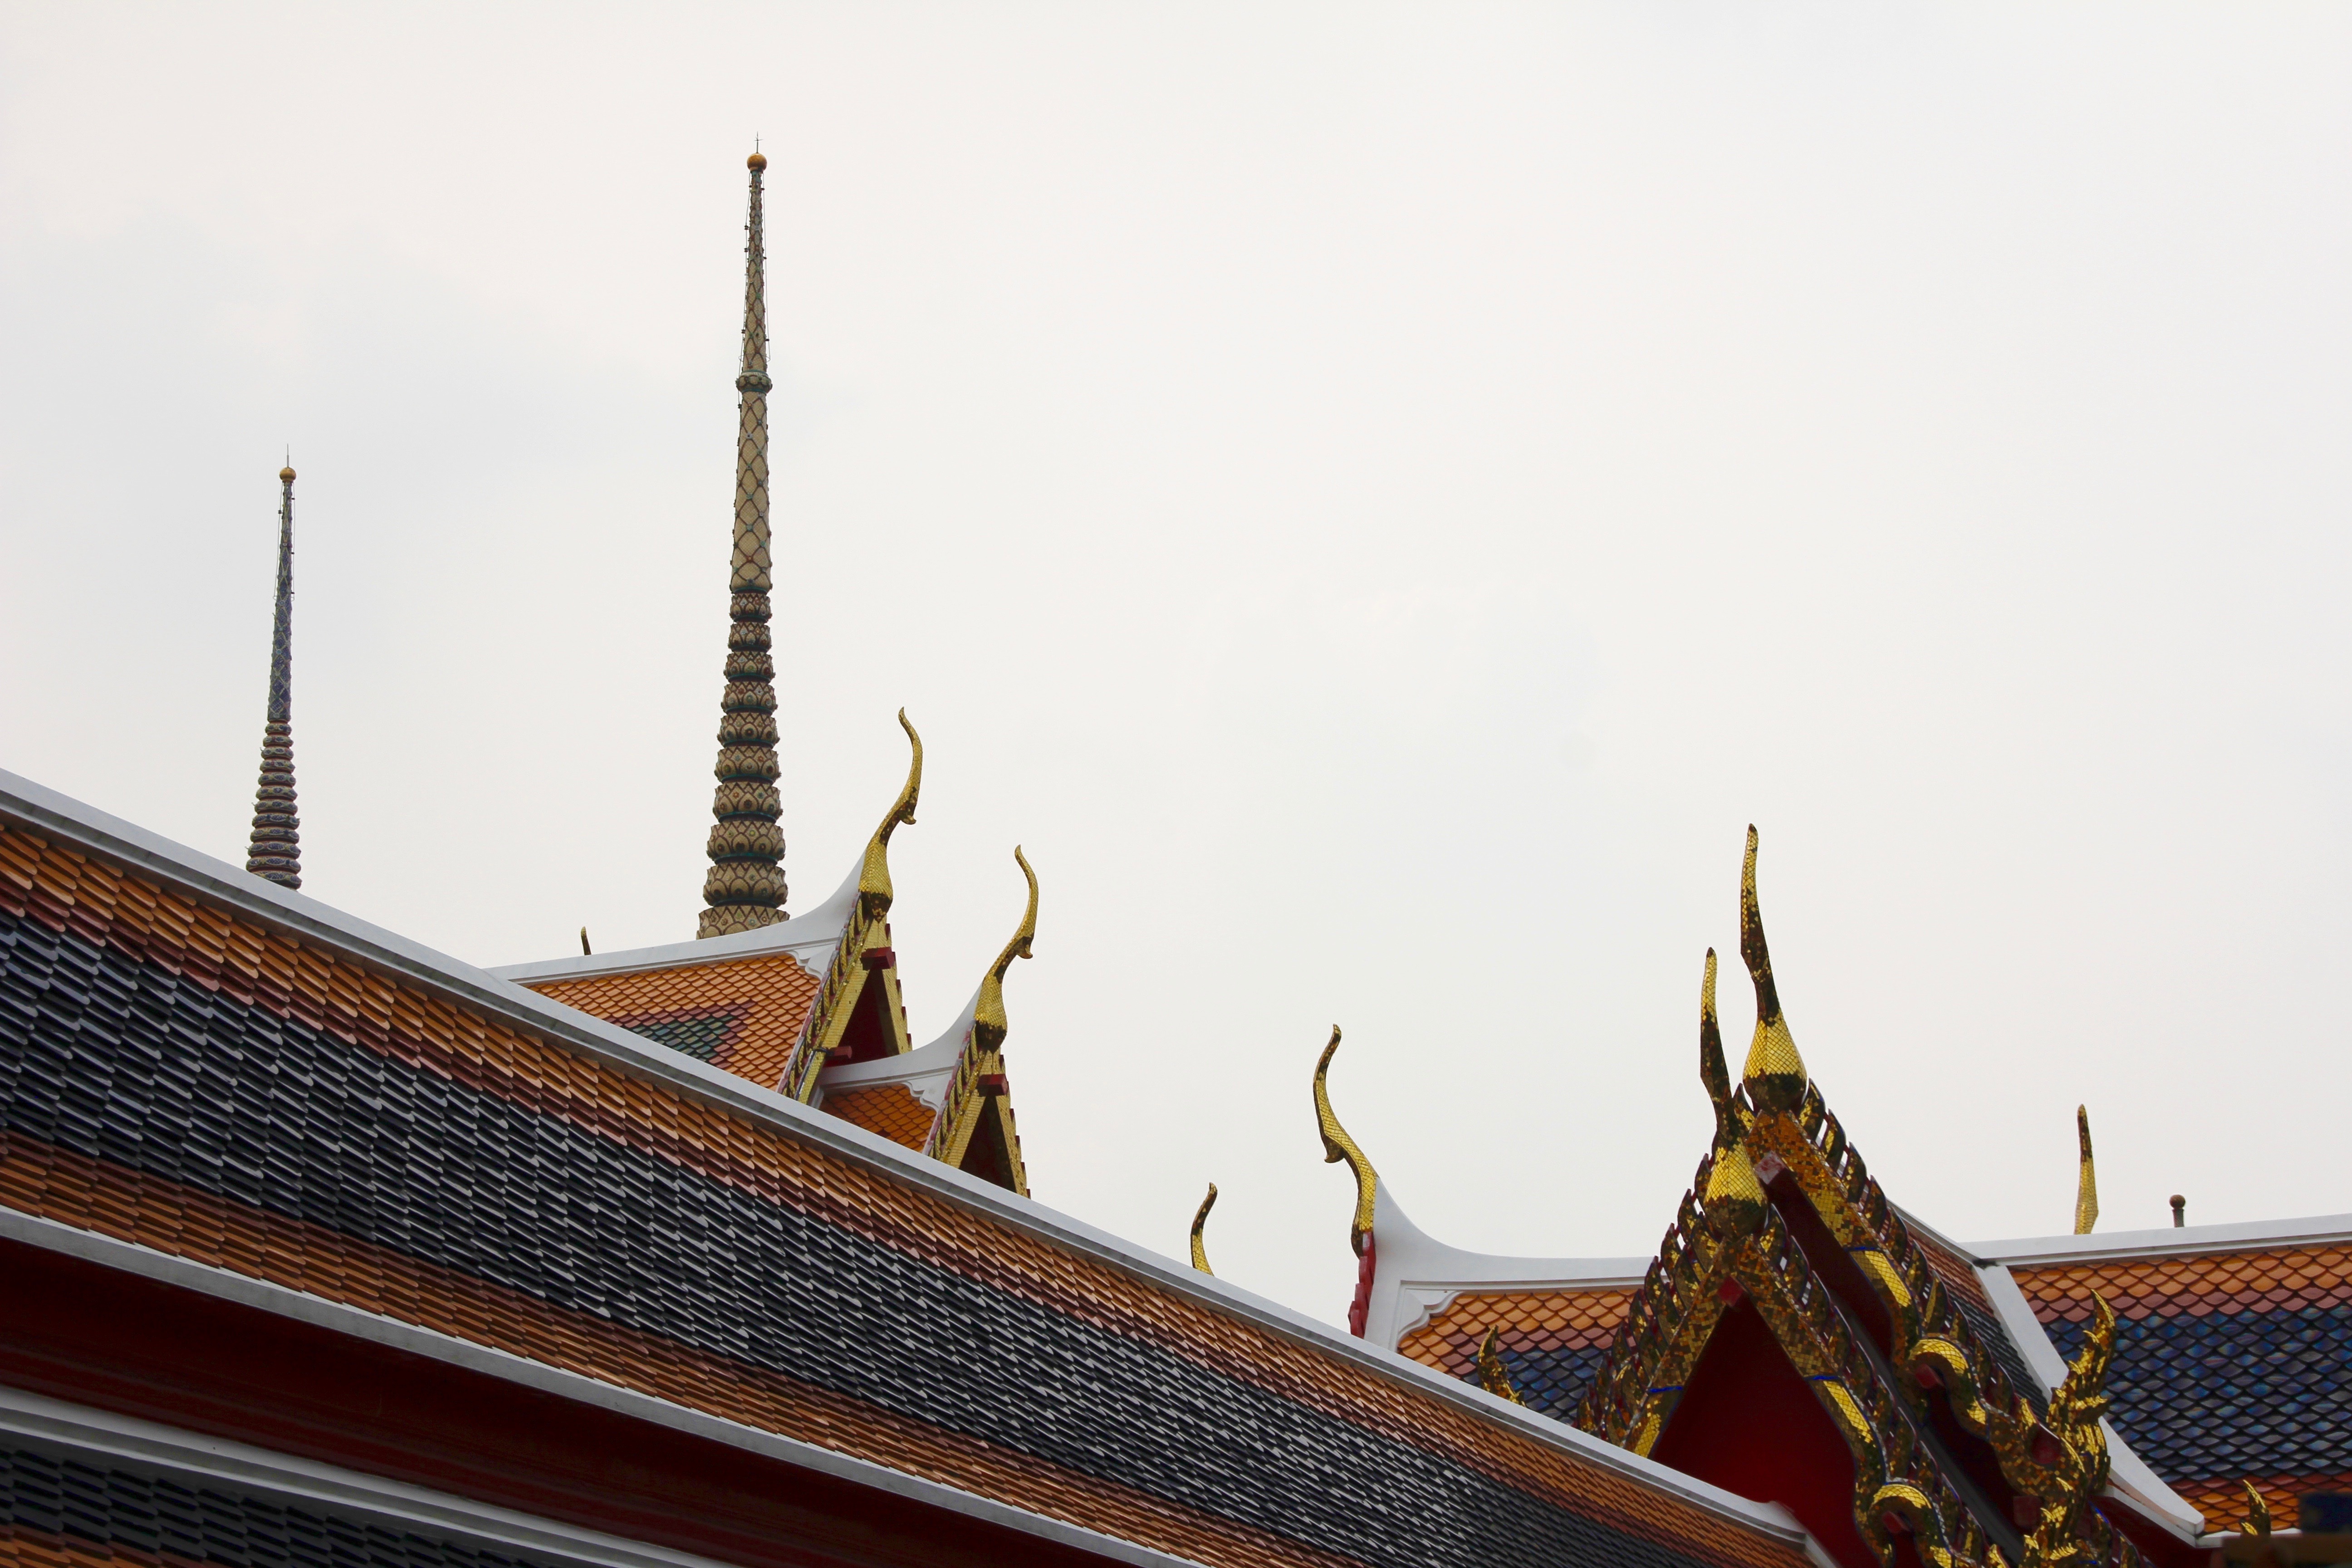
architecture, roof, building, palace, decoration, vehicle, tower, buddhism, asia, colorful, place of worship, thailand, ornament, temple, spire, bangkok, thai, pagoda, wat, southeast, royal palace, roof ornament